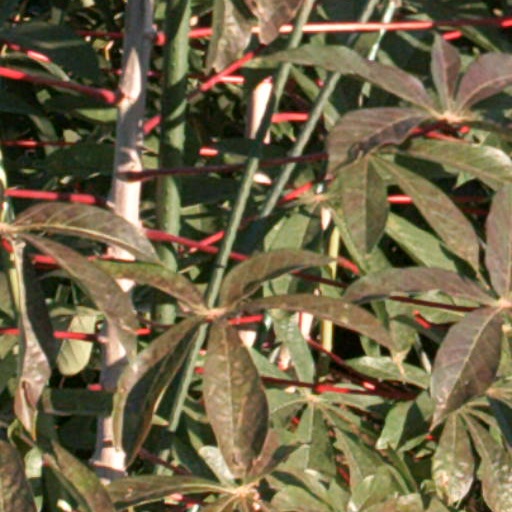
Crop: cassava